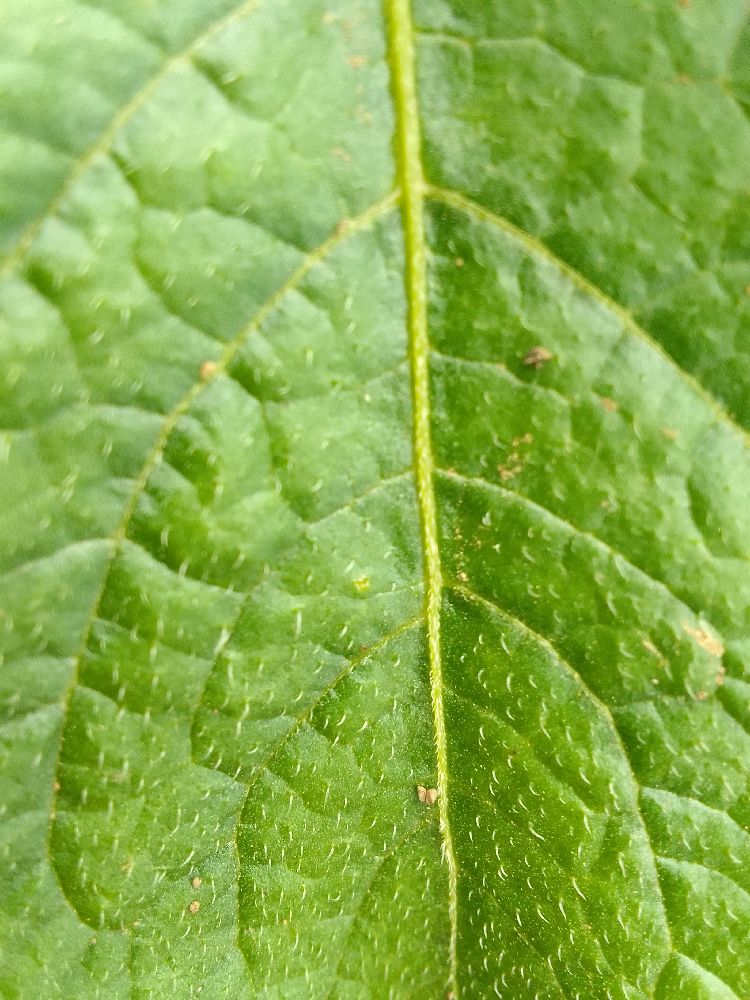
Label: Healthy